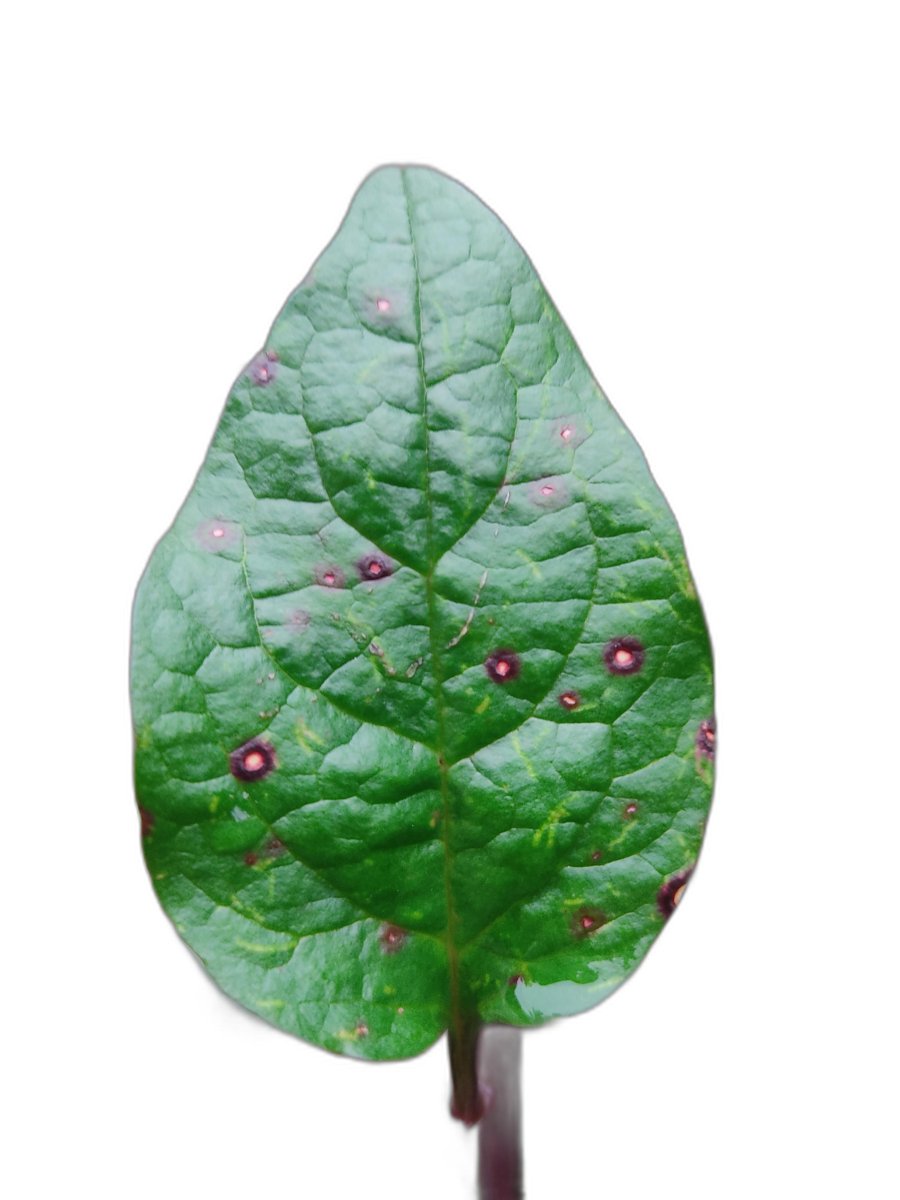
Label: Bacterial-Spot